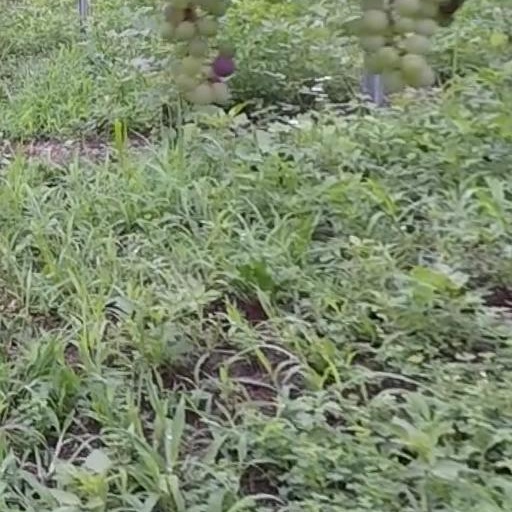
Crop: grape